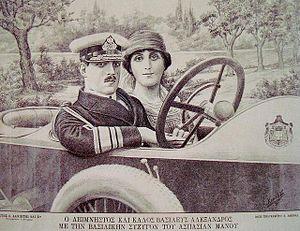
Alexandra de Grèce, princesse de Grèce et de Danemark puis, par son mariage, reine de Yougoslavie, est née le 25 mars 1921 à Athènes, en Grèce, et décédée le 30 janvier 1993 à Burgess Hill, au Royaume-Uni. C’est un membre de la famille royale de Grèce et l'épouse du roi Pierre II de Yougoslavie.
Aspasía Mános, princesse de Grèce et de Danemark, est née le 4 septembre 1896 à Athènes, en Grèce et décédée le 7 août 1972 à Venise, en Italie. Épouse du roi Alexandre Iᵉʳ de Grèce et mère de la reine Alexandra de Yougoslavie, ses origines non royales l'empêchent d'être titrée reine des Hellènes. Veuve, elle est toutefois intégrée à la famille royale de Grèce à la suite d’un décret daté du 10 septembre 1922, ce qui fait d'elle et de sa fille les deux seuls membres de la dynastie à être de souche hellène.
La famille royale de Grèce est une branche cadette de la famille royale de Danemark qui a régné sur le royaume hellène de 1863 à 1924 puis à nouveau de 1935 à 1973.
Alexandre Iᵉʳ de Grèce est né au palais de Tatoï, près d’Athènes, le 1ᵉʳ août 1893 et est décédé à ce même endroit le 25 octobre 1920. Il est roi des Hellènes du 10 juin 1917 à sa mort.